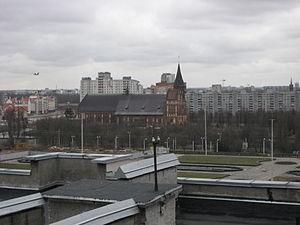
La cathédrale de Königsberg est une cathédrale de style gothique construite en briques et située aujourd'hui à Kaliningrad, dans l'ancienne ville de Königsberg. La cathédrale est considérée comme l'un des bâtiments historiques les plus importants de la ville.